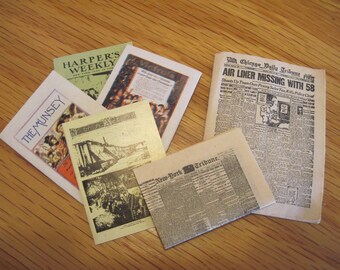
Waste category: paper